William Demarest

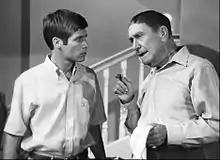
Demarest with Don Grady in "My Three Sons" (1969)

In 1951 Demarest had a featured role in "The Strip" opposite Mickey Rooney as a philosophic nightclub owner and pianist fronting for a band composed of Louis Armstrong, Jack Teagarden, Barney Bigard, Earl "Fatha" Hines, and Rooney himself on drums.